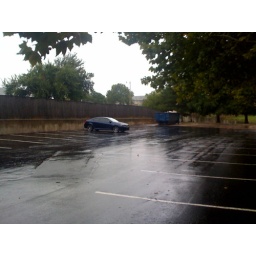
Last person left standing in the parking lot this evening! w00t!